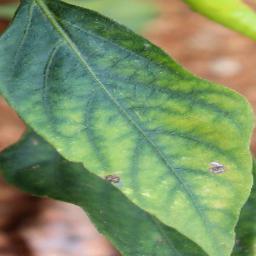
Label: nutritional